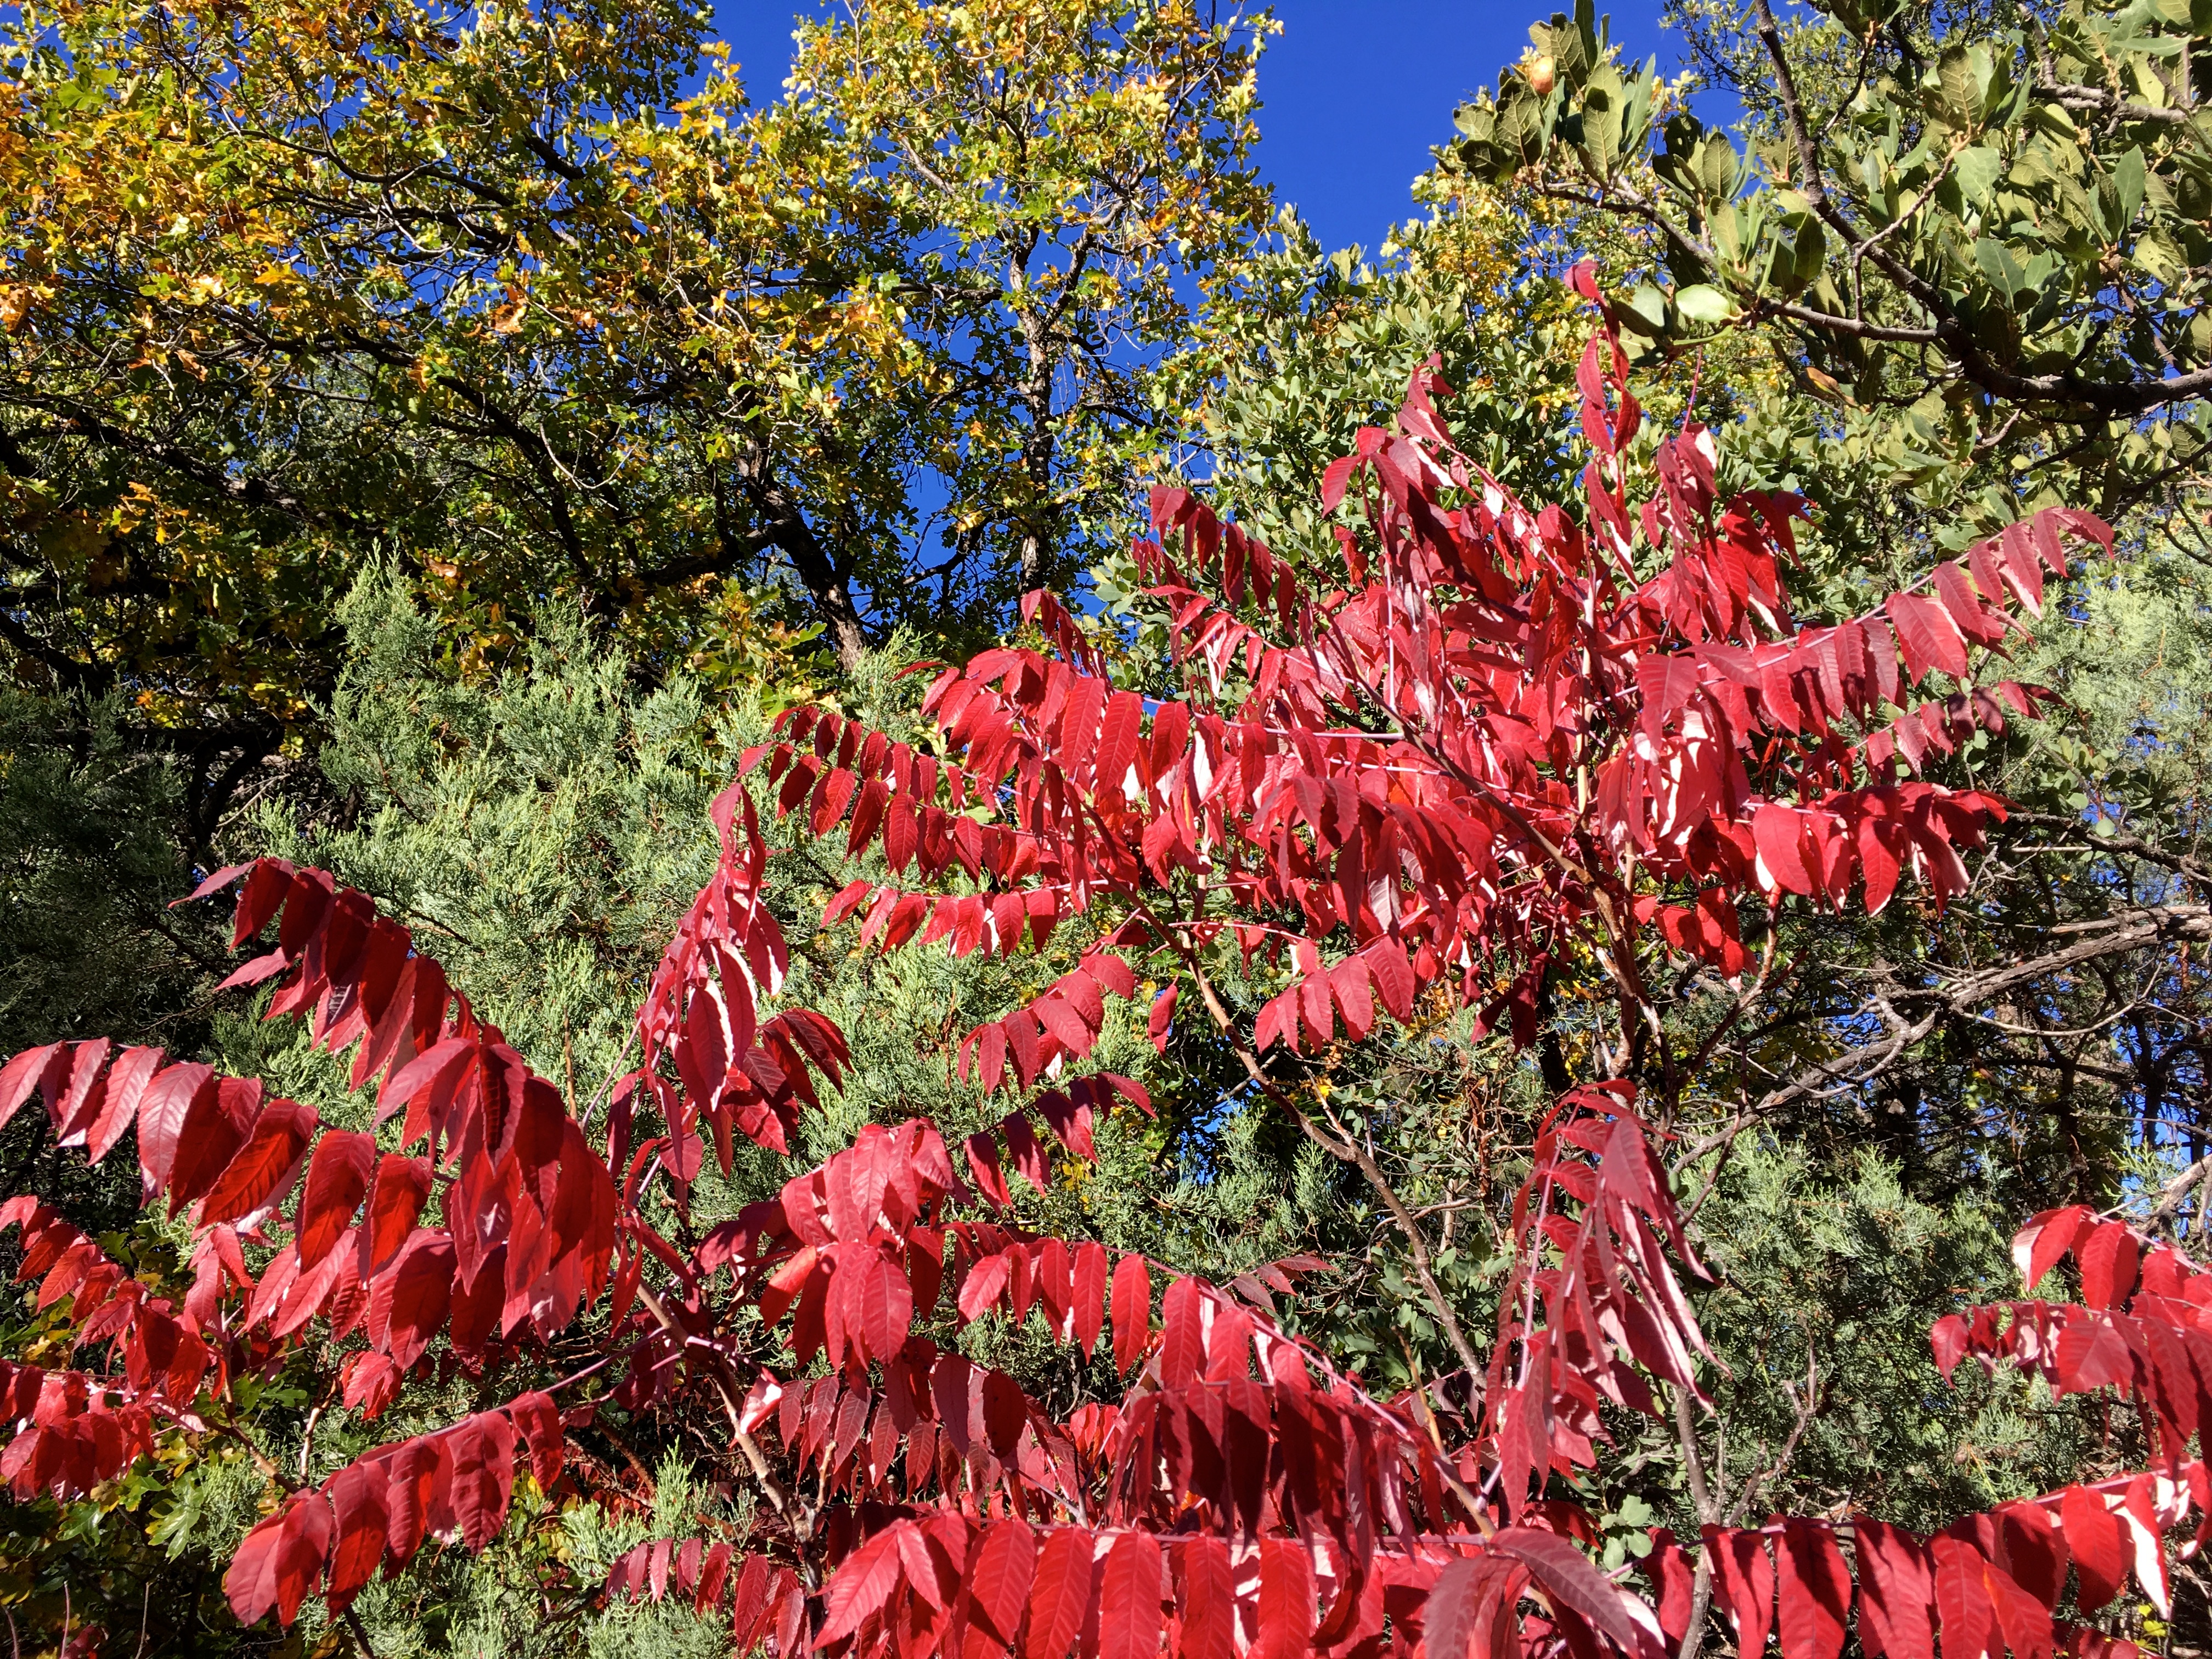
tree, blossom, plant, leaf, flower, autumn, botany, flora, season, maple tree, shrub, flowering plant, woody plant, land plant